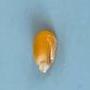
Maize quality: Bad